Monterey County Jail

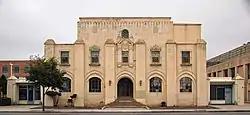
Monterey County Jail from the south

The Monterey County Jail is a jail in Salinas, California, United States. Built in 1931, it was listed on the National Register of Historic Places in 2004.